Kauser Edappagath

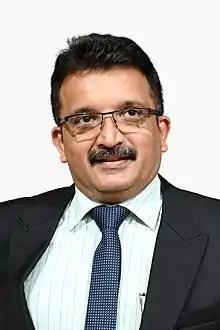

Kauser Edappagath is an Indian judge who is presently serving as a judge of Kerala High Court. The High Court of Kerala is the highest court in the Indian state of Kerala and in the Union Territory of Lakshadweep. The High Court of Kerala is headquartered at Ernakulam, Kochi. He was serving as the Principal District and Sessions Judge, Ernakulam before being elevated as the judge of Kerala High Court.